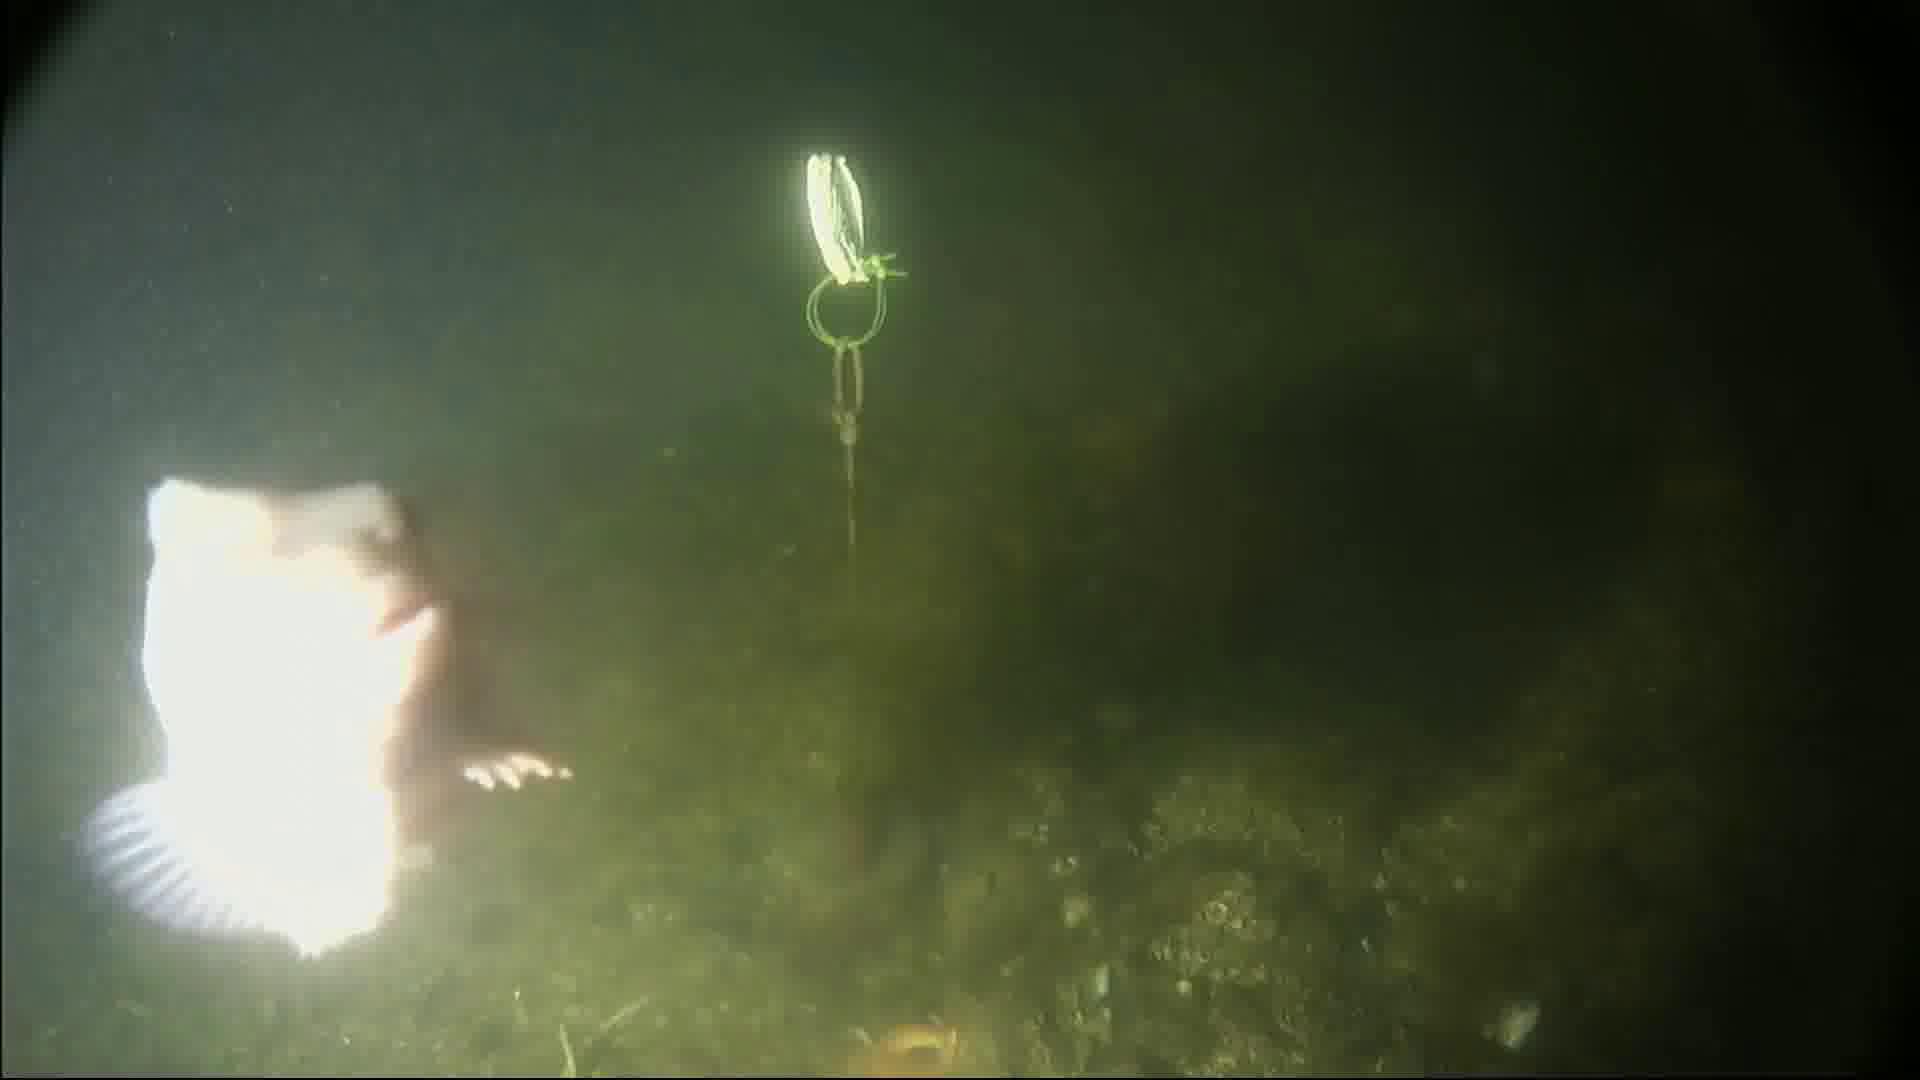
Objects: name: fish
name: starfish